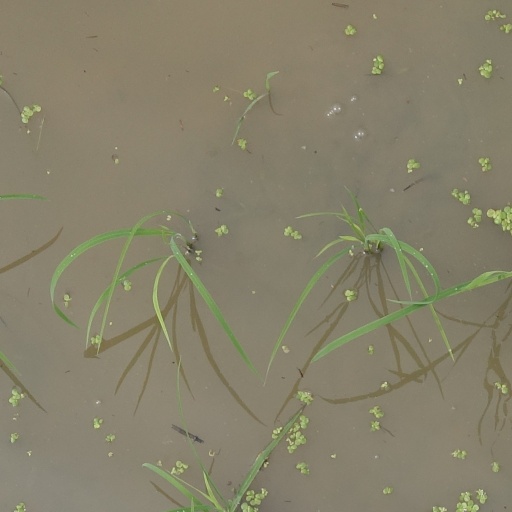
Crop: rice